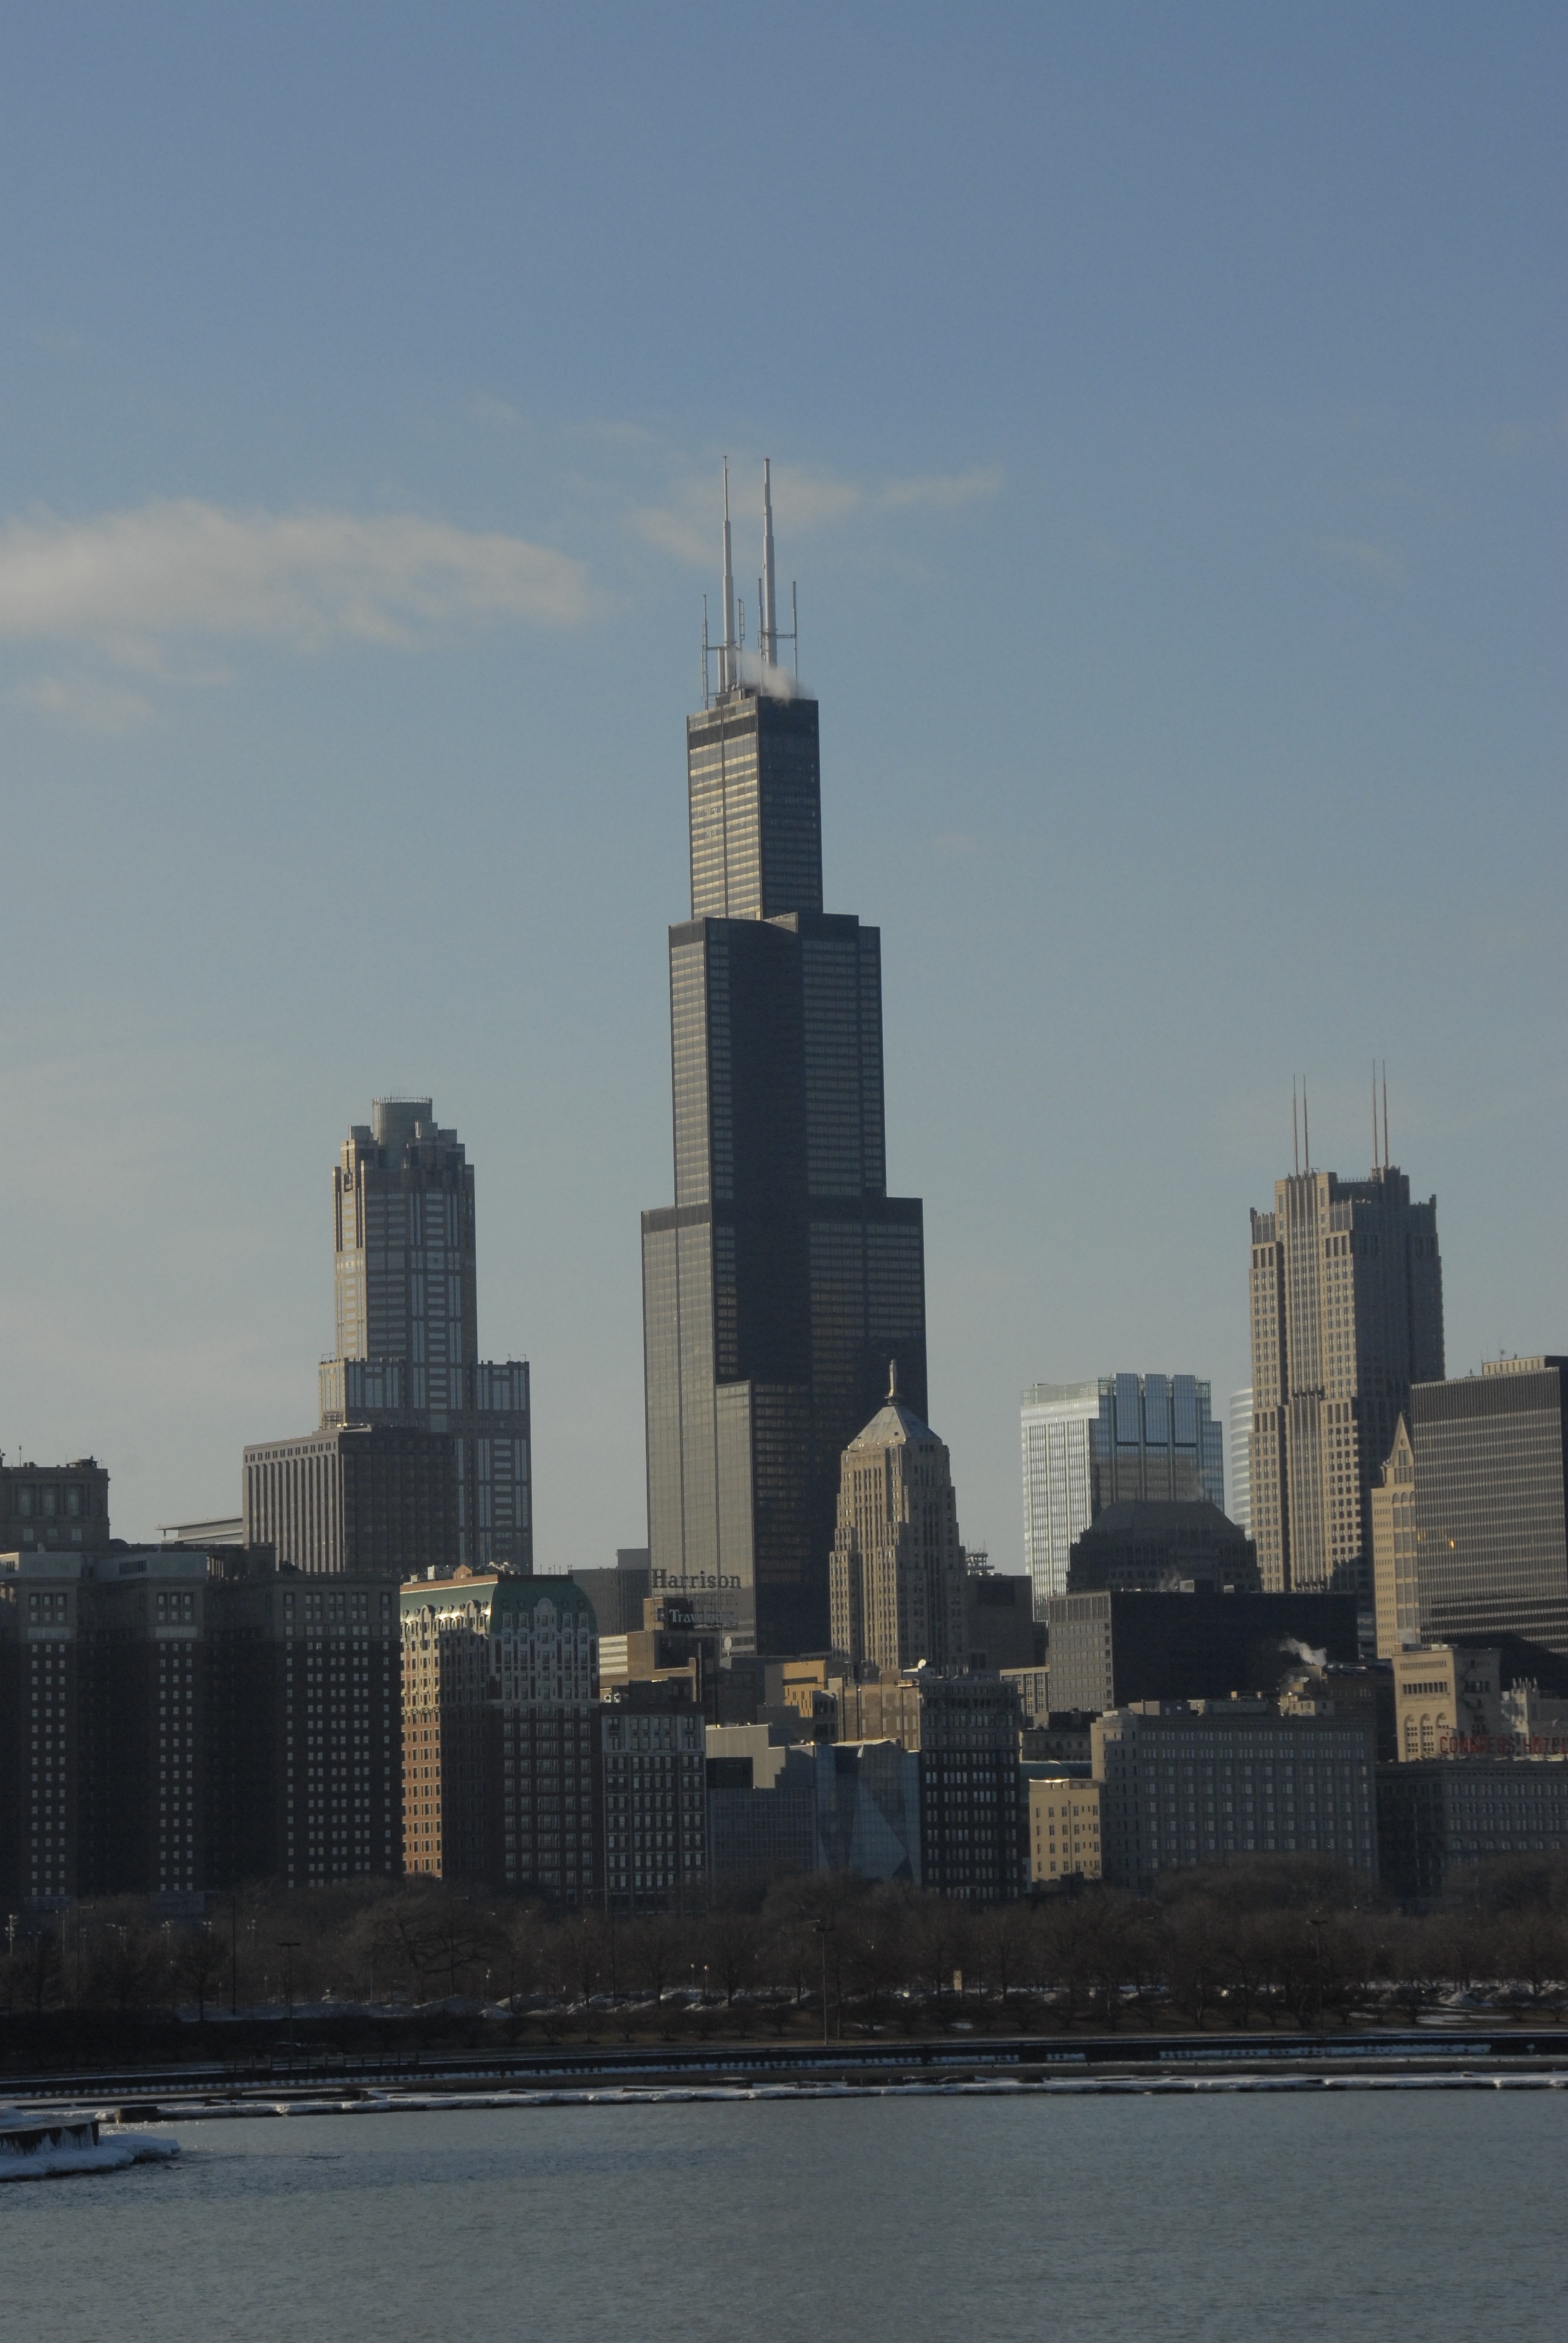
horizon, architecture, structure, skyline, building, city, skyscraper, urban, cityscape, downtown, dusk, reflection, tower, usa, office, landmark, chicago, exterior, waterfront, tower block, outdoors, illinois, spire, contemporary, metropolis, willis, sears, willis tower, urban area, geographical feature, human settlement, atmosphere of earth